English contract law

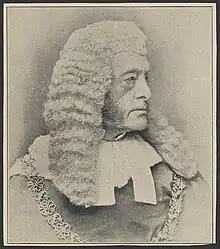
Inspired by Frederick Pollock, the drafter of the Sale of Goods Act 1893 and the Marine Insurance Act 1906, Mackenzie Chalmers distinguished conditions and warranties as two main kinds of term.

Although promises are made to be kept, parties to an agreement are generally free to determine how a contract is terminated, can be terminated and remedial consequences for breach of contract, just as they can generally determine a contract's content. The courts have fashioned only residual limits on the parties' autonomy to determine how a contract terminates. The courts' default, or standard rules, which are generally alterable, are first that a contract is automatically concluded if it becomes impossible for one party to perform. Second, if one party breaches her side of the bargain in a serious way, the other party may cease his own performance. If a breach is not serious, the innocent party must continue his own obligations but may claim a remedy in court for the defective or imprecise performance he has received. Third, the principle remedy for breach of contract is compensatory damages, limited to losses that one might reasonably expect to result from a breach. This means a sum of money to put the claimant in mostly the same position as if the contract breaker had performed her obligations. In a small number of contract cases, closely analogous to property or trust obligations, a court may order restitution by the contract breaker so that any gains she has made by breaking the agreement will be stripped and given to the innocent party. Additionally where a contract's substance is for something so unique that damages would be an inadequate remedy courts may use their discretion to grant an injunction against the contract breaker doing something or, unless it is a personal service, positively order specific performance of the contract terms.